Long-period variable star

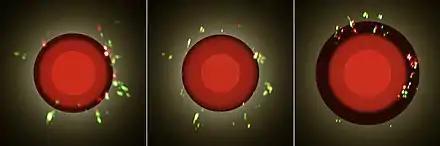
Pulsations of S Orionis, showing dust production and masers (ESO)

The descriptive term long-period variable star refers to various groups of cool luminous pulsating variable stars. It is frequently abbreviated to LPV.